Bentworth

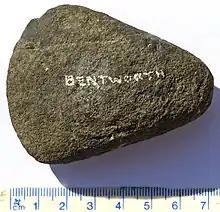
The Bentworth Neolithic basalt axehead, discovered in 1935

The village name has been spelt in different ways, including: Bentewurda or Bintewurda (12th century) and Bynteworth (c. 15th century). The original meaning of the name Bent-worth may have been a place of cultivated land, or a way through land such as woodland. The Swedish scholar Eilert Ekwall argues that a derivation from the Old English "bent-grass" is unlikely, and suggests a derivation from "The tũn of Bynna's people".